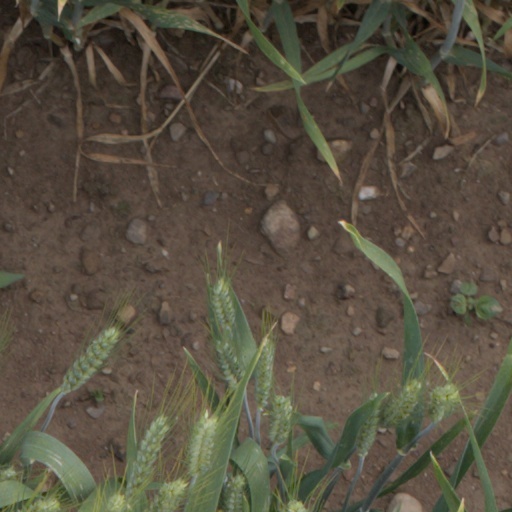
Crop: wheat